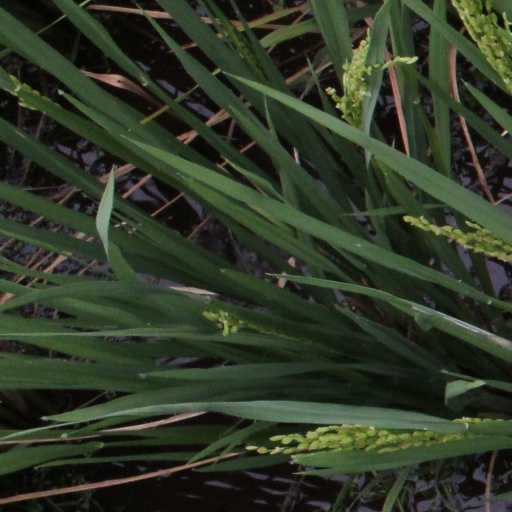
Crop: rice